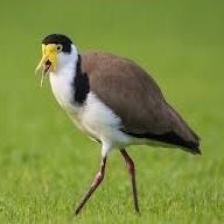
Species: MASKED LAPWING
Scientific name: VANELLUS MILES